Mary Emelia Mayne

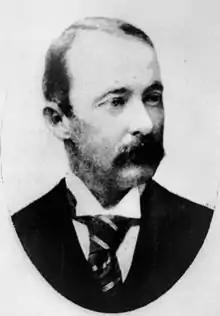
James O'Neil Mayne, c. 1900

James O'Neil Mayne (28 January 1861 – 31 January 1939), one of her brothers, attended Brisbane Grammar School, graduated with a B.A. from the University of Sydney in 1884, and studied medicine at University College London, receiving the qualifications of Licentiate of the Royal College of Physicians (LRCS) and Membership of the Royal College of Physicians (MRCS) in 1890. James Mayne worked as a doctor at the Brisbane General Hospital from 1891 until 1898. James O'Neil Mayne died at Moorlands.